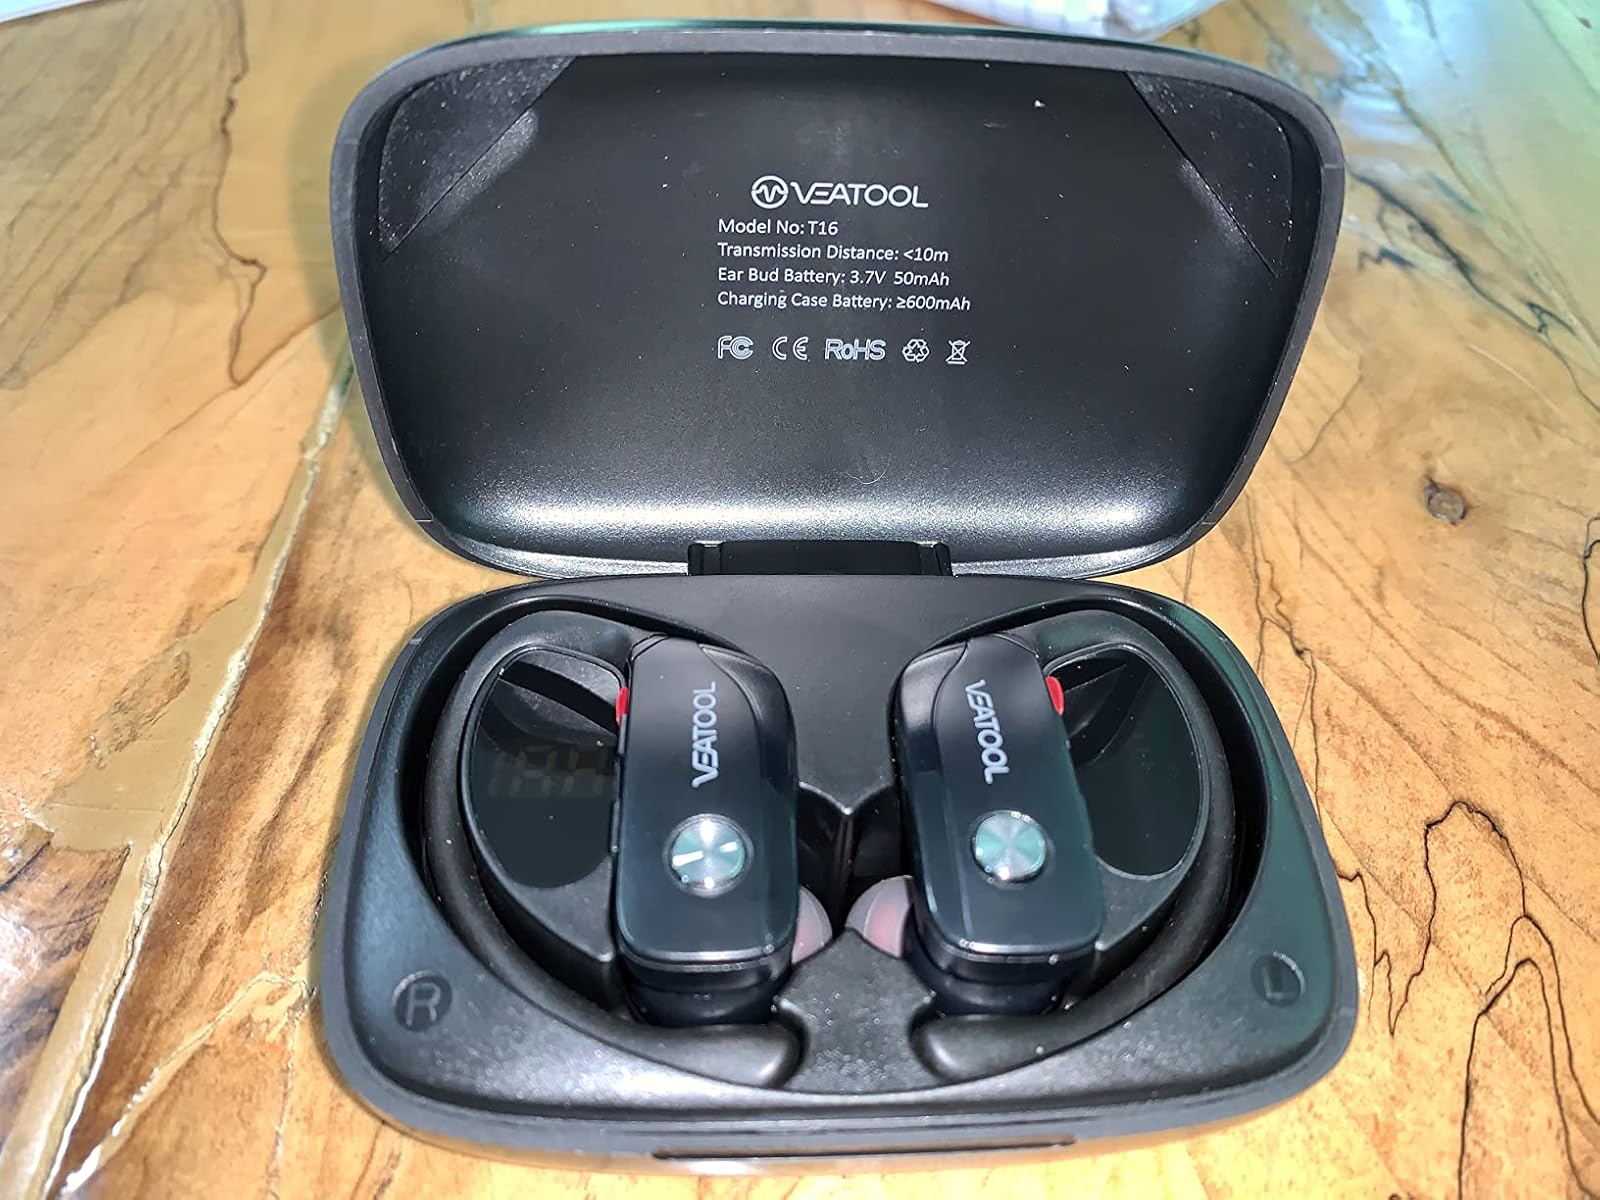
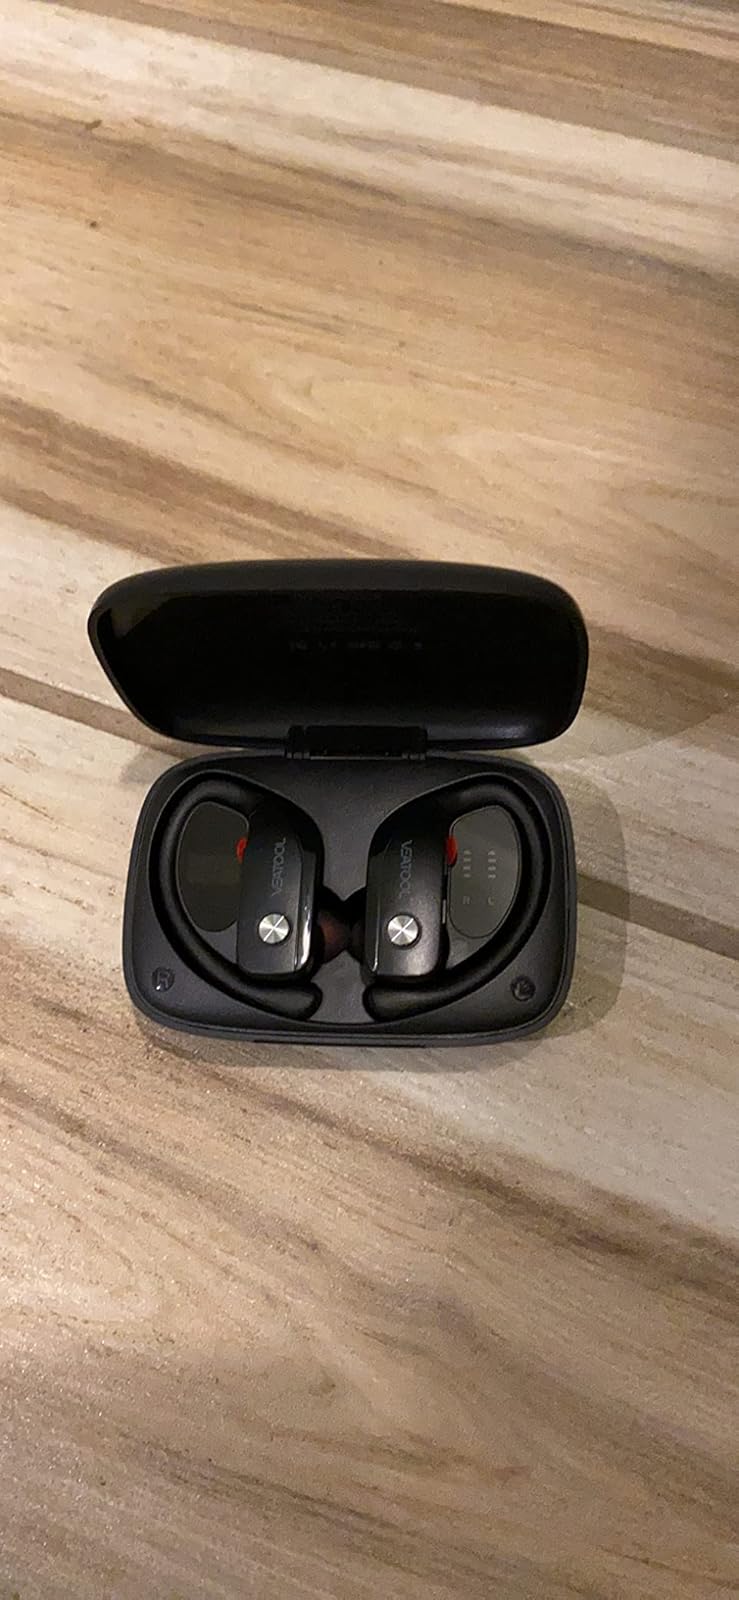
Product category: earbuds
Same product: yes